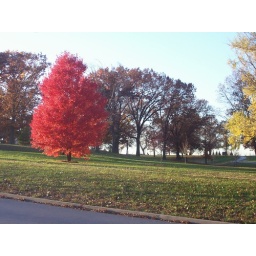
pretty tree in forest park...